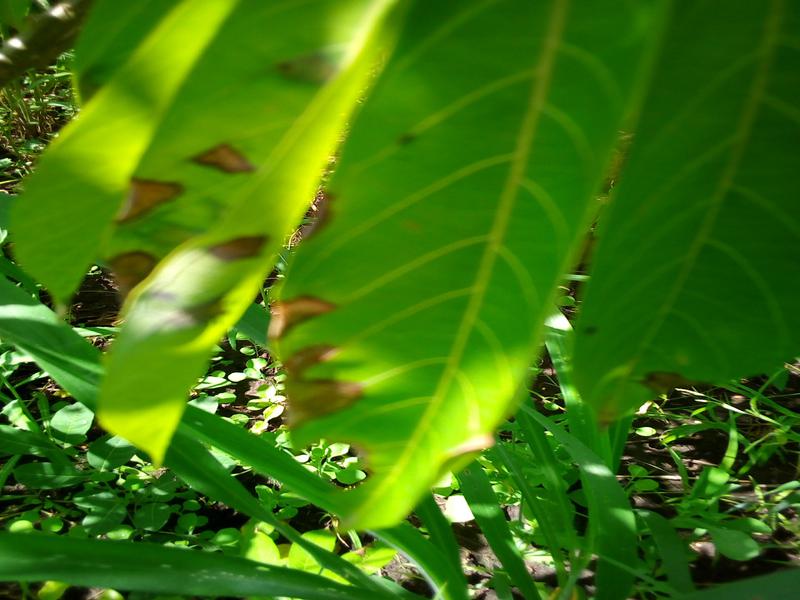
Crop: cassava
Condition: bacterial_blight